Shakespeare's funerary monument

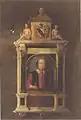
Painting of monument by limner John Hall made before its 1748–49 restoration

The monument was first illustrated and discussed in print in Sir William Dugdale's "Antiquities of Warwickshire" (1656) in which Dugdale wrote that Stratford "gave birth and sepulture to our late famous Poet Will. Shakespere, whose Monument I have inserted in my discourse of the Church." The engraving, almost certainly by Wenceslaus Hollar, was done from an original rough sketch made by Dugdale, probably in 1649, likely under the patronage of Shakespeare's granddaughter (and last living descendant), Elizabeth Barnard. Both depictions exhibit marked differences from the monument's modern appearance: the poet is not shown holding a quill or paper, and the cushion appears to be tipped up against his body. The art critic Marion Spielmann described it as giving the impression that Shakespeare was pressing the cushion to his groin, "which, for no reason, except perhaps abdominal pains, is hugged against what dancing-masters euphemistically term the 'lower chest'". The print was copied by later engravers.